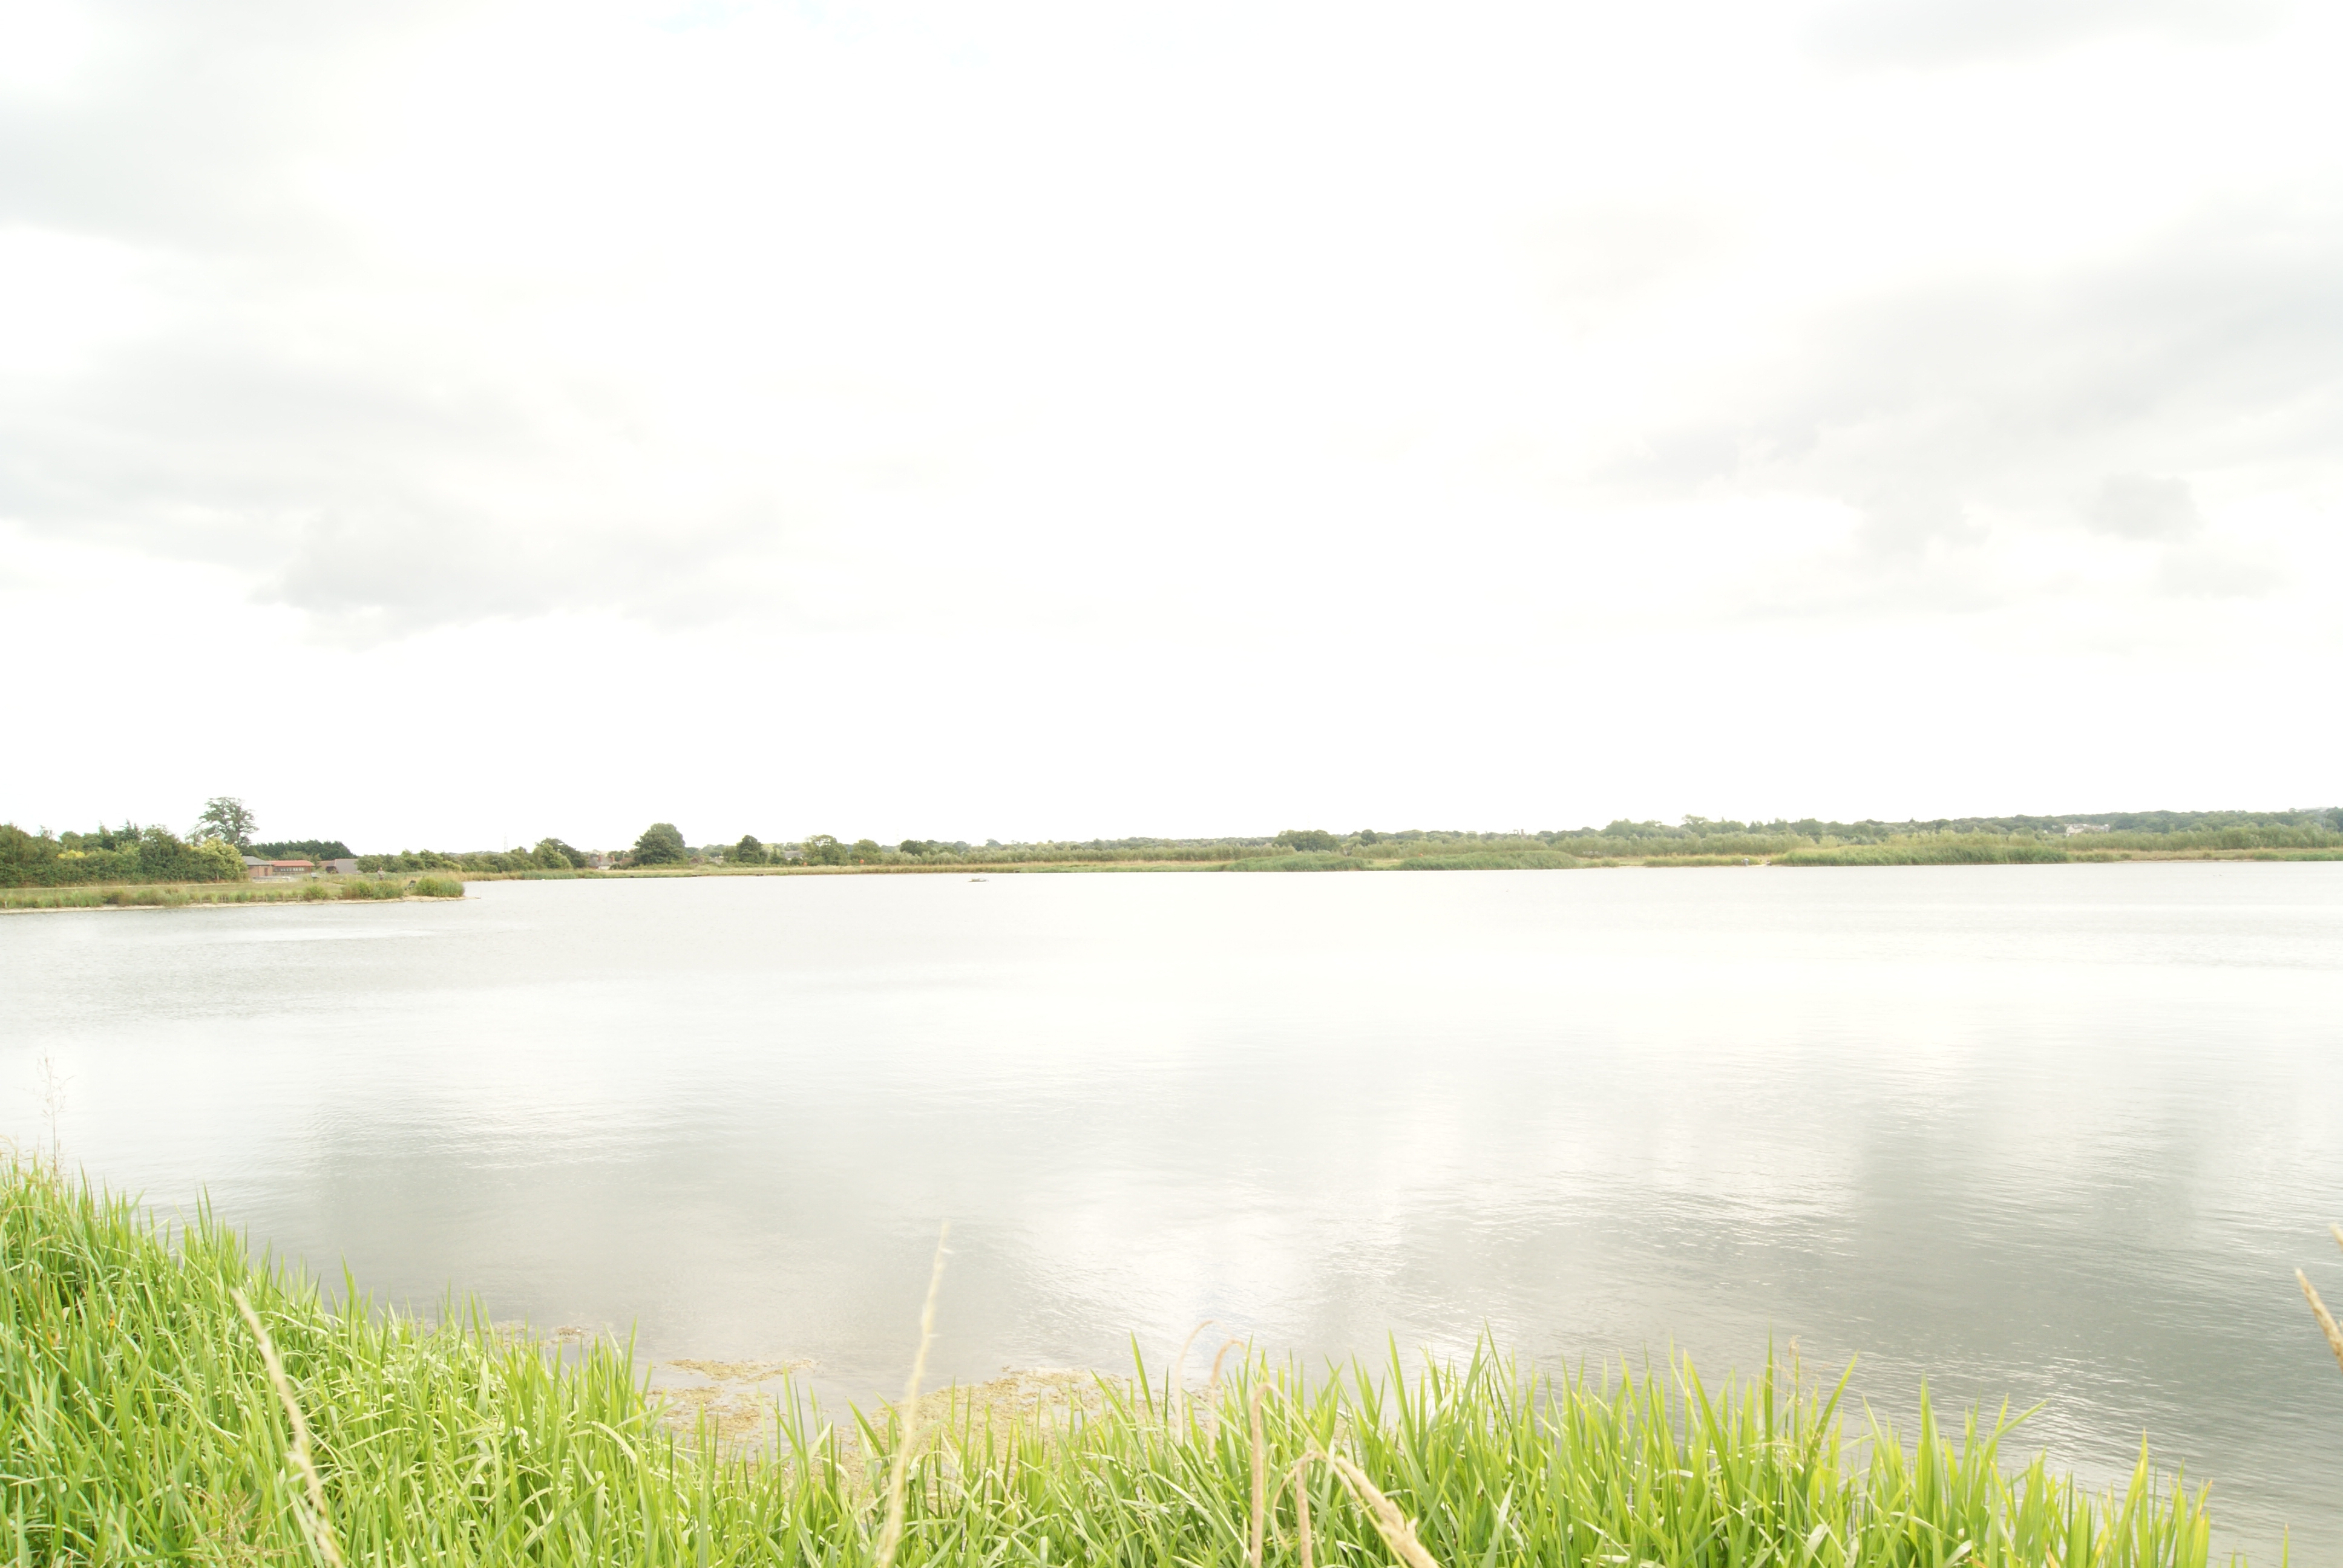
water, grass, marsh, meadow, lake, river, pond, reservoir, waterway, body of water, polder, wetland, habitat, loch, paddy field, natural environment, atmospheric phenomenon, grass family